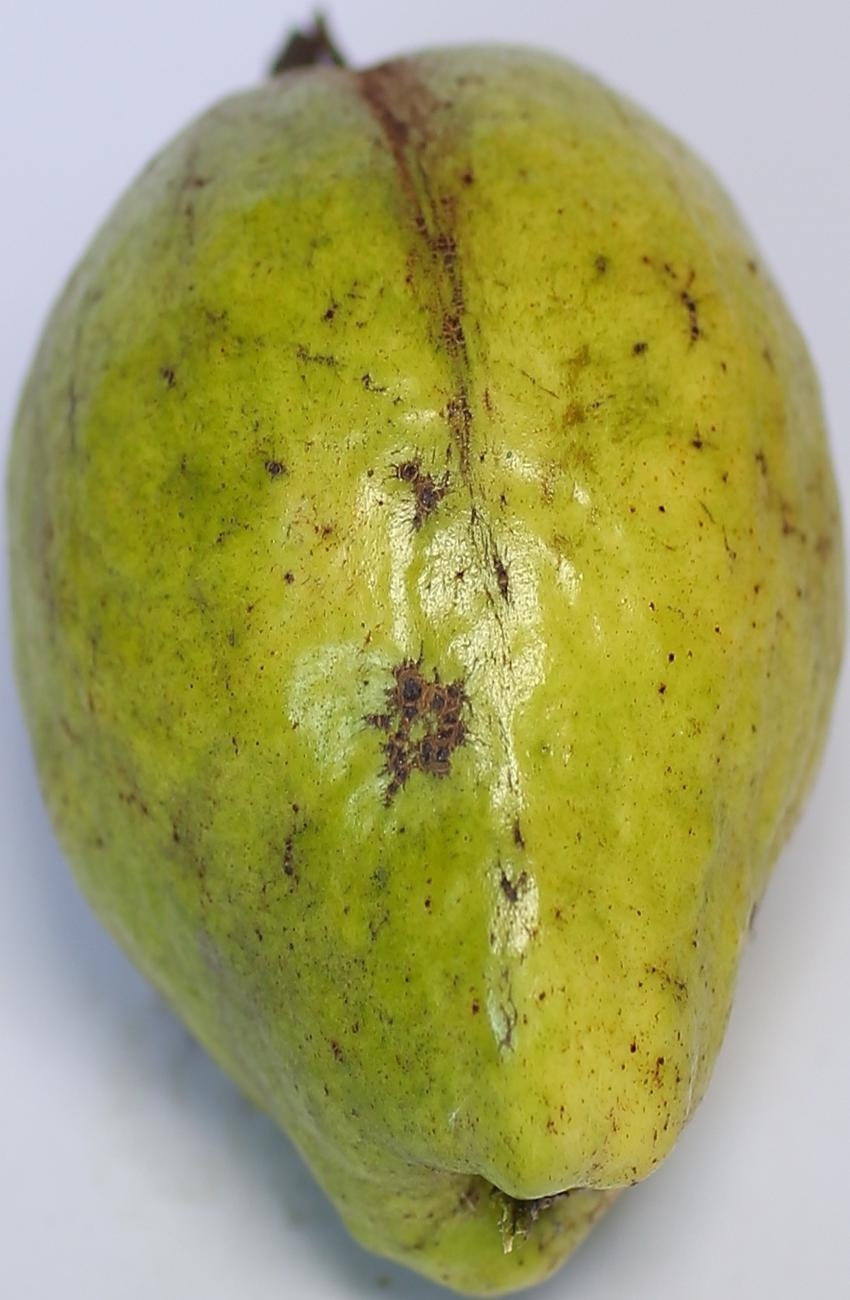
Maturity: green
Variety: thadhrami